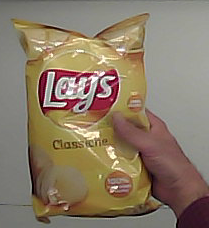
Product: lays_classic